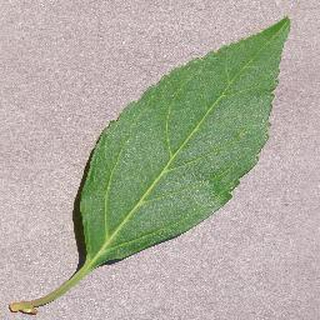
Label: healthy_cherry